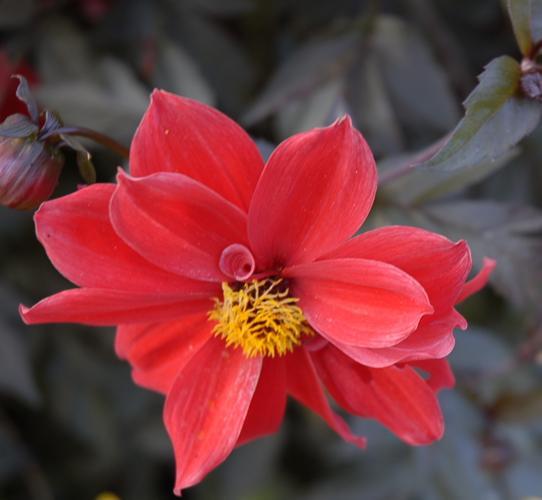
Label: bishop of llandaff